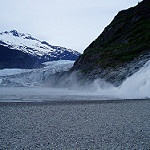
Scene: Outdoor